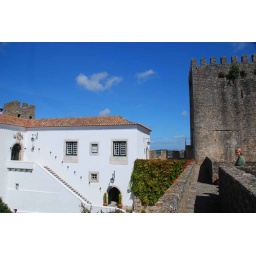
Obidos - our room was the upper right window in the white building